Beneficial weed

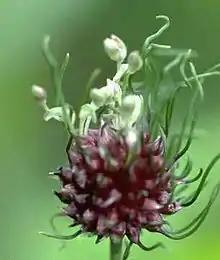
Crow garlic, like any "Allium", masks scents from pest insects, protecting neighboring plants

Many weeds protect nearby plants from pest insects. Some beneficial weeds release volatile organic compounds that mask the scents of nearby plants, as with alliums and wormwood; others imitate the pheromones of pest insects and confuse them, as with ground ivy, oregano, and other mints. In addition, a number of beneficial weeds have spines or other features that deter pest insects.